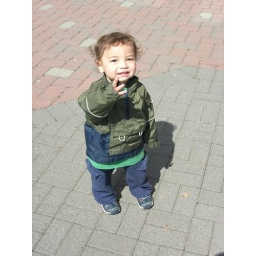
We had so much fun @ the library on Mother's Day--Timmy loves all of the books and running around outside.